Bruford (band)

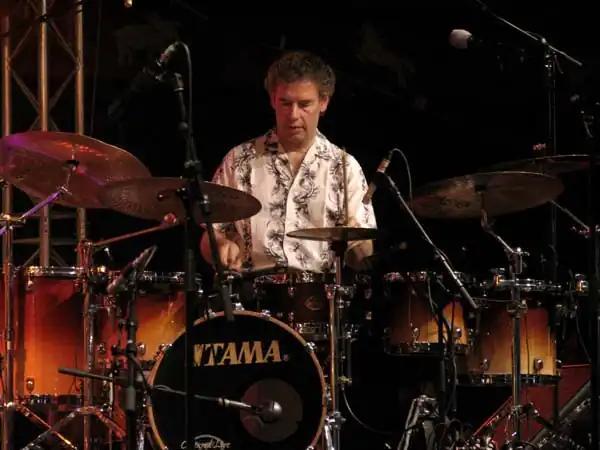
Band leader Bill Bruford

Bruford were a band assembled and led by British drummer Bill Bruford (former Yes and King Crimson), originating in the late 1970s.